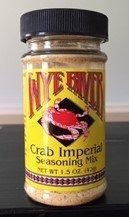
Item Name: Wye River Crab Imperial Mix 1.5 oz (Pack of 6)
Product Description: Mix one 1.5 oz Wye River Crab Imperial Mix with mayonnaise and a few other ingredients and combine with one lb of crabmeat. Makes approximately 9 servings of this truly regal dish.
Value: 9.0
Unit: Ounce

Price: 8.46